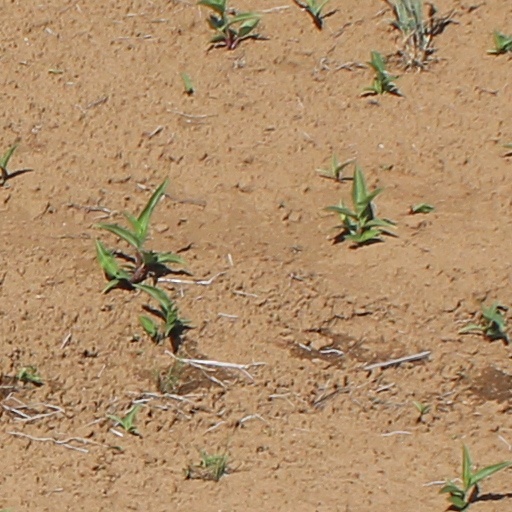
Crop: wheat